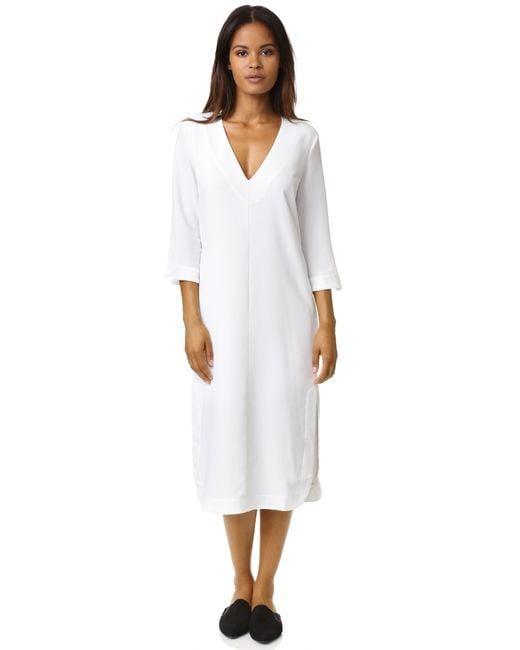
Midikleid aus Baumwolle mit V-Ausschnitt für Damen